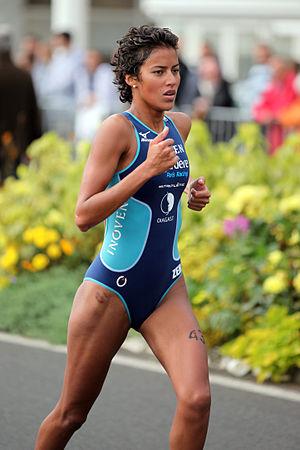
Fabienne Aline Saint Louis, née le 22 mars 1988 à Curepipe, en République de Maurice est une triathlète professionnelle. Plusieurs fois championne nationale, elle remporte trois étapes de la Coupe d'Afrique et participe à deux reprises aux Jeux olympiques.